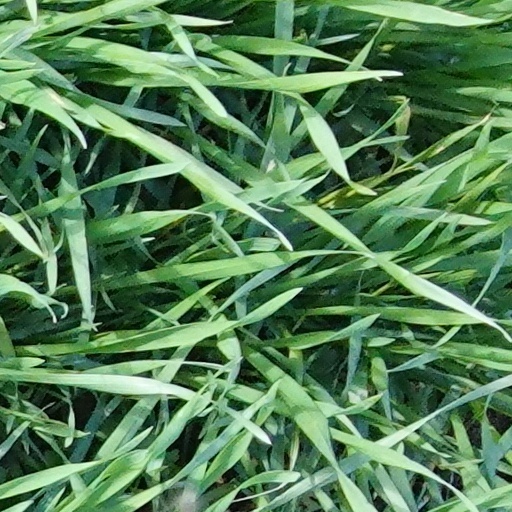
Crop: wheat